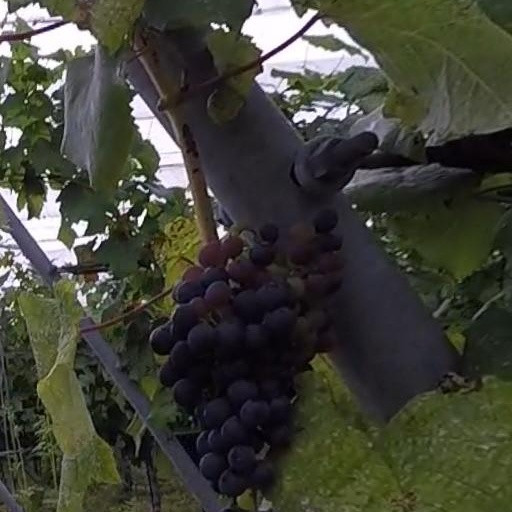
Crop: grape